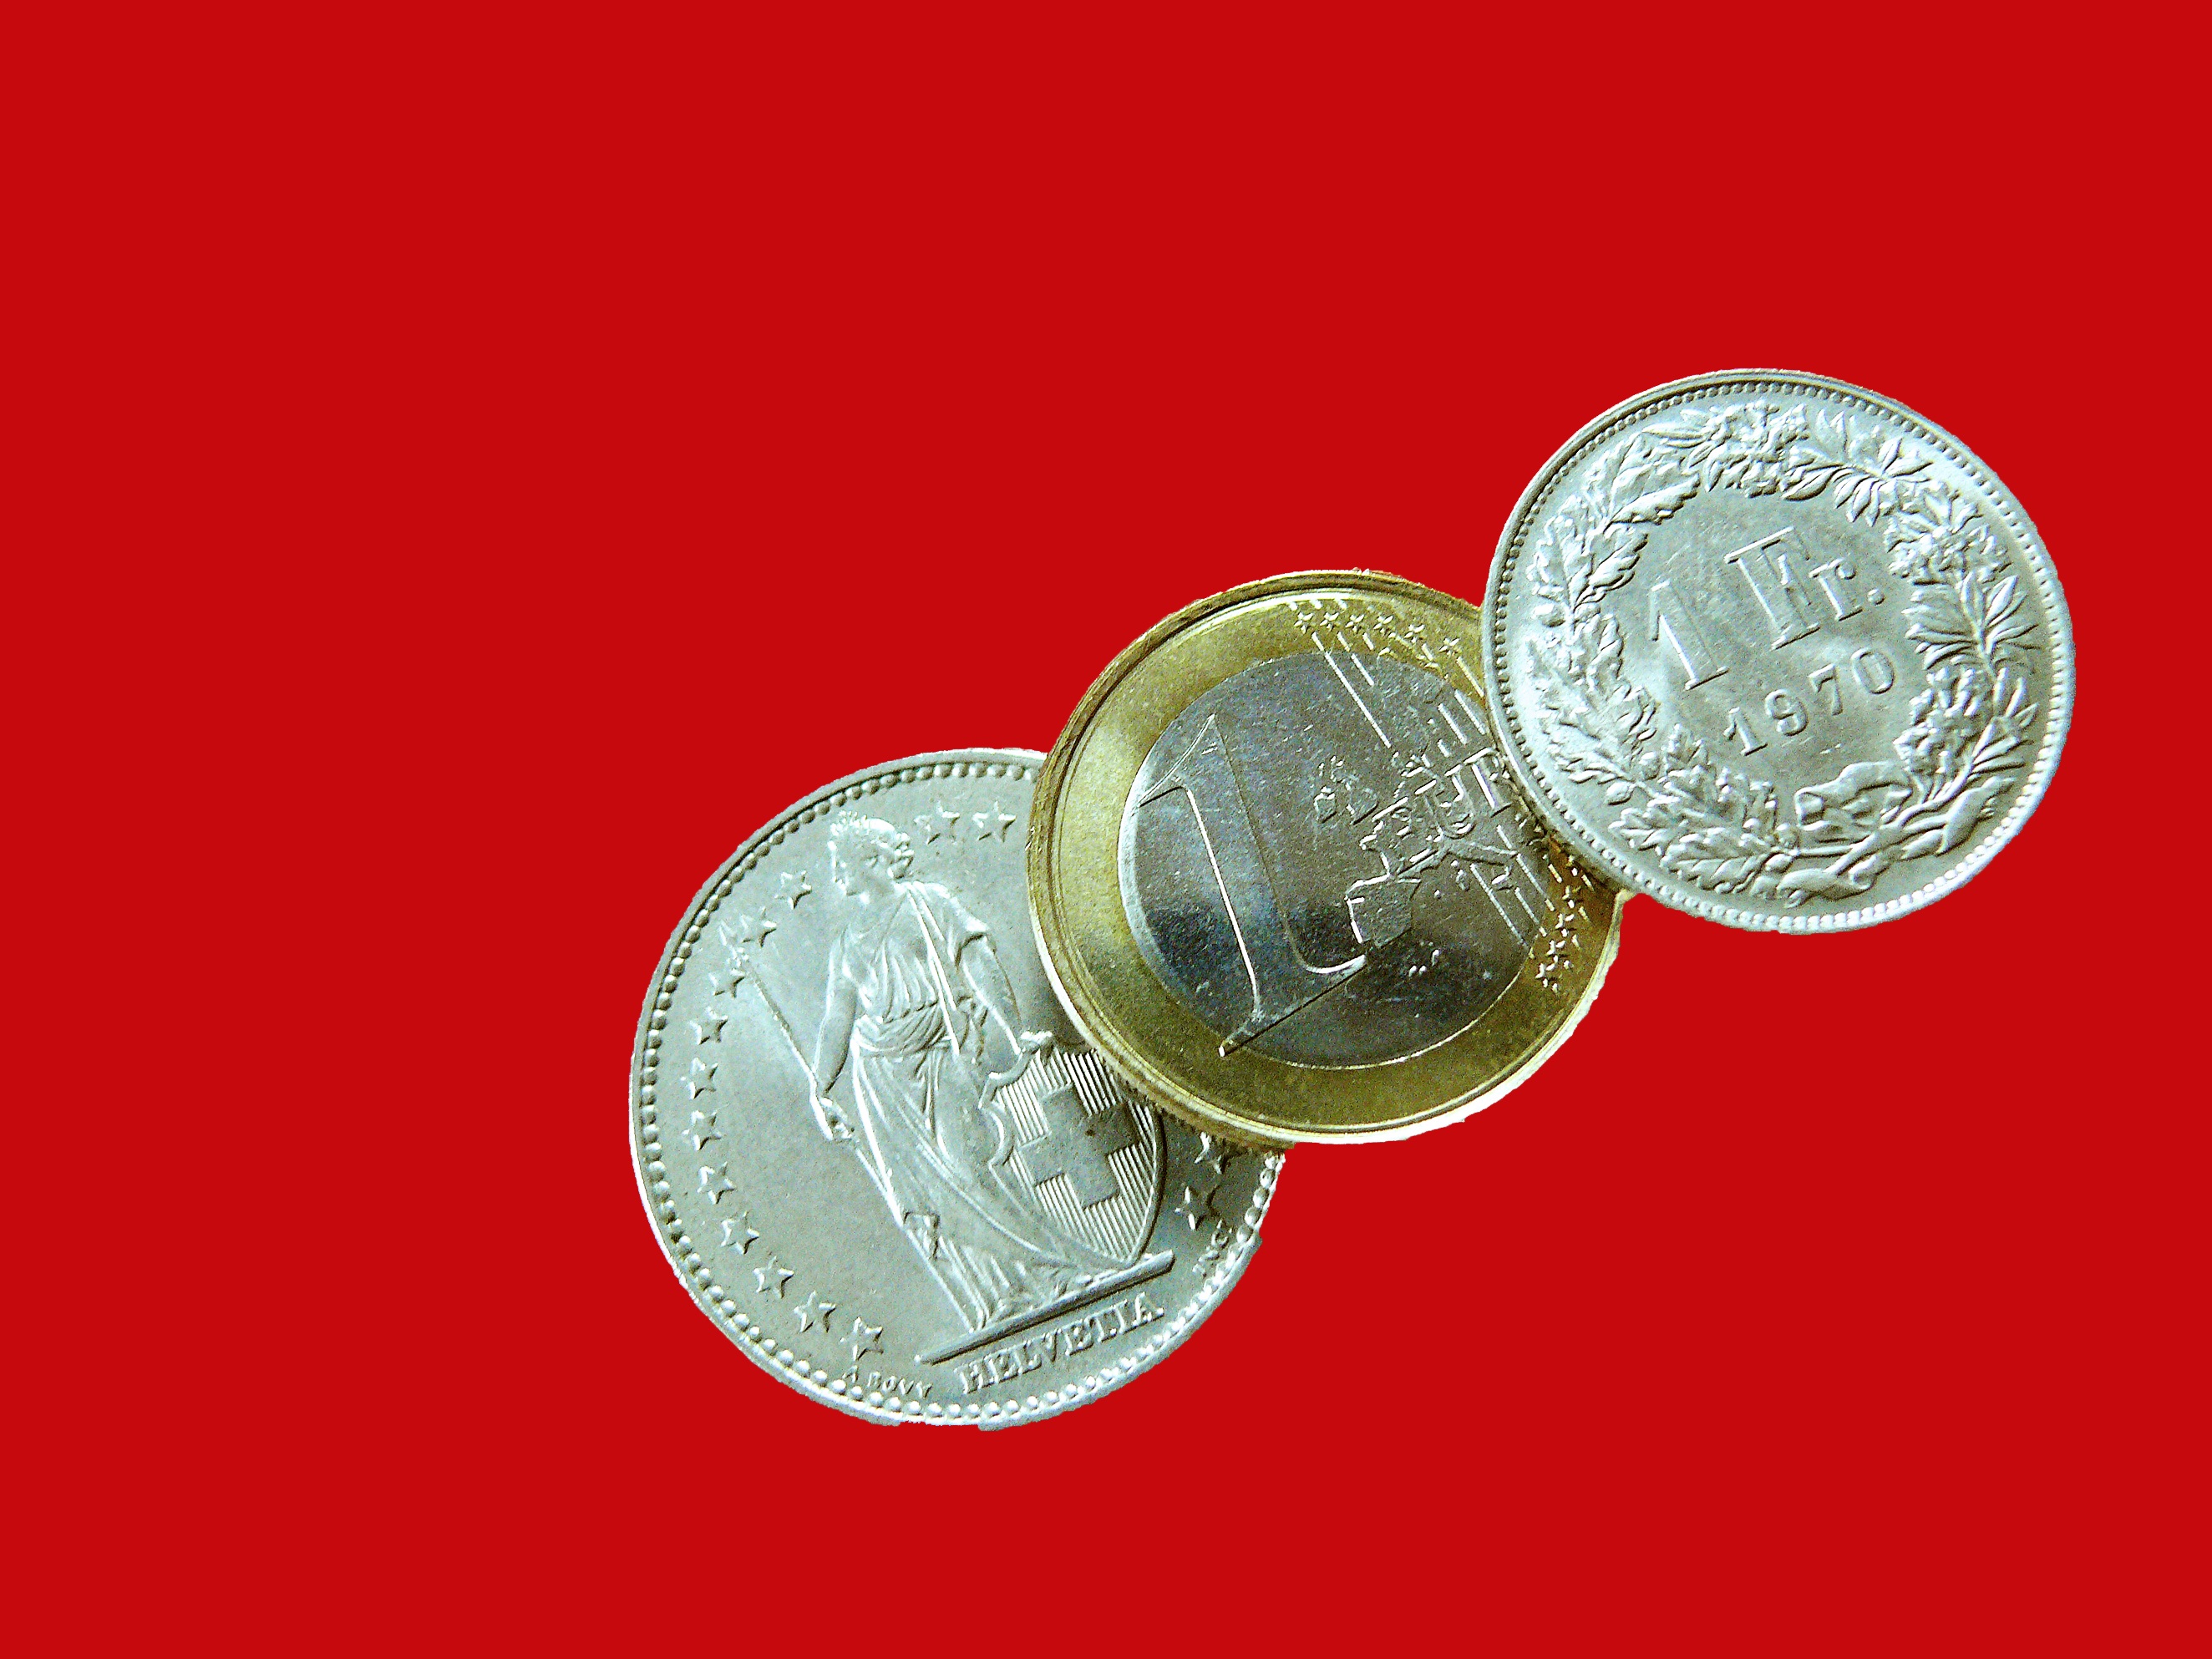
europe, metal, money, cash, silver, currency, euro, coin, collect, save, coins, finance, loose change, swiss francs, euro coins, specie, swiss franc